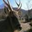
Label: deer